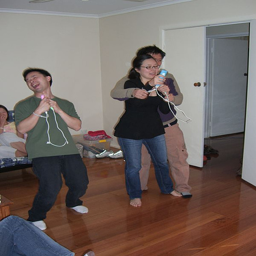
A group of adults testing out an unknown object.
People playing Wii in a room with a wood floor
Some people standing in a room and holding remotes.
Three people play video games on the Wii Gaming System.
A group of people plays a game on their Wii.